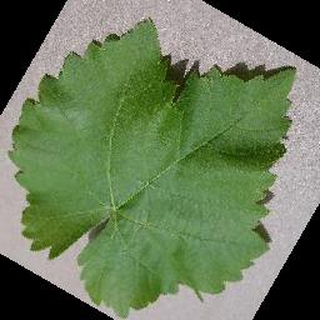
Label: healthy_grape